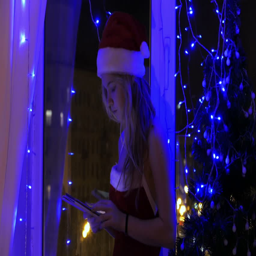
the girl in the hat of film character with the tablet at the window